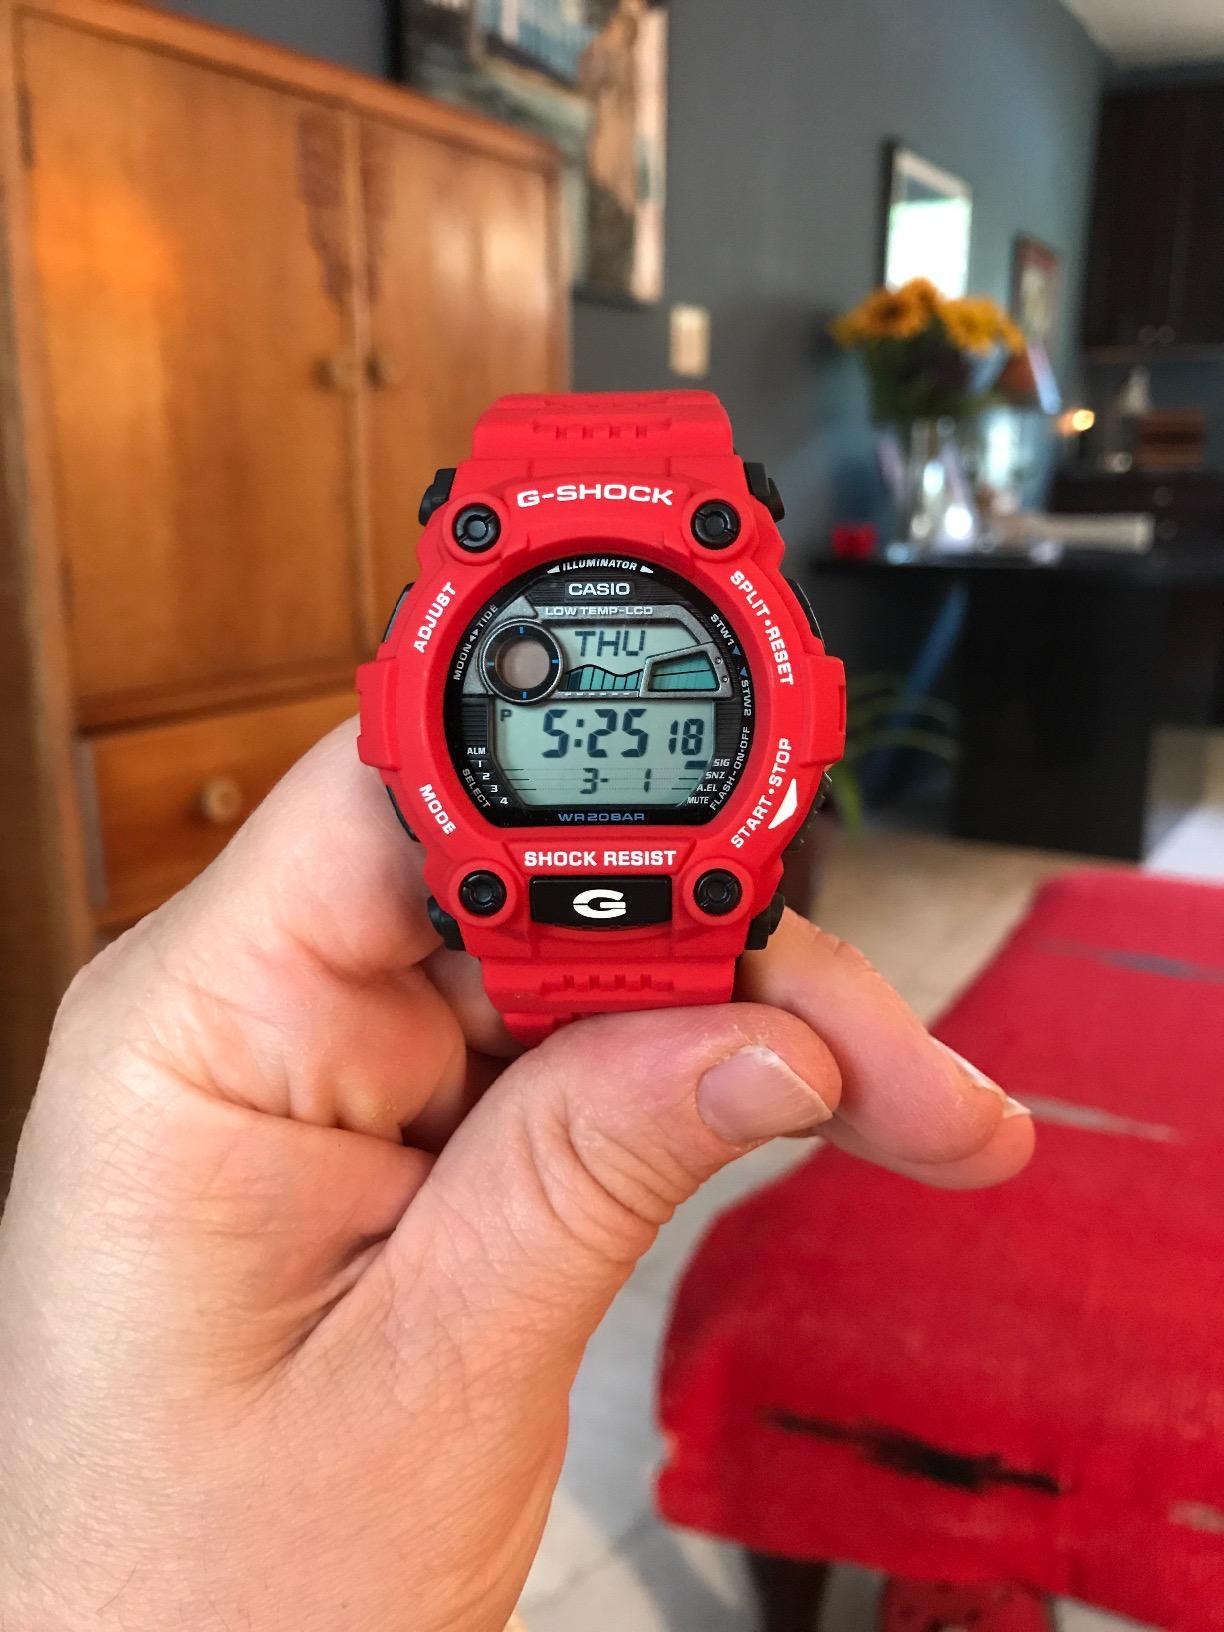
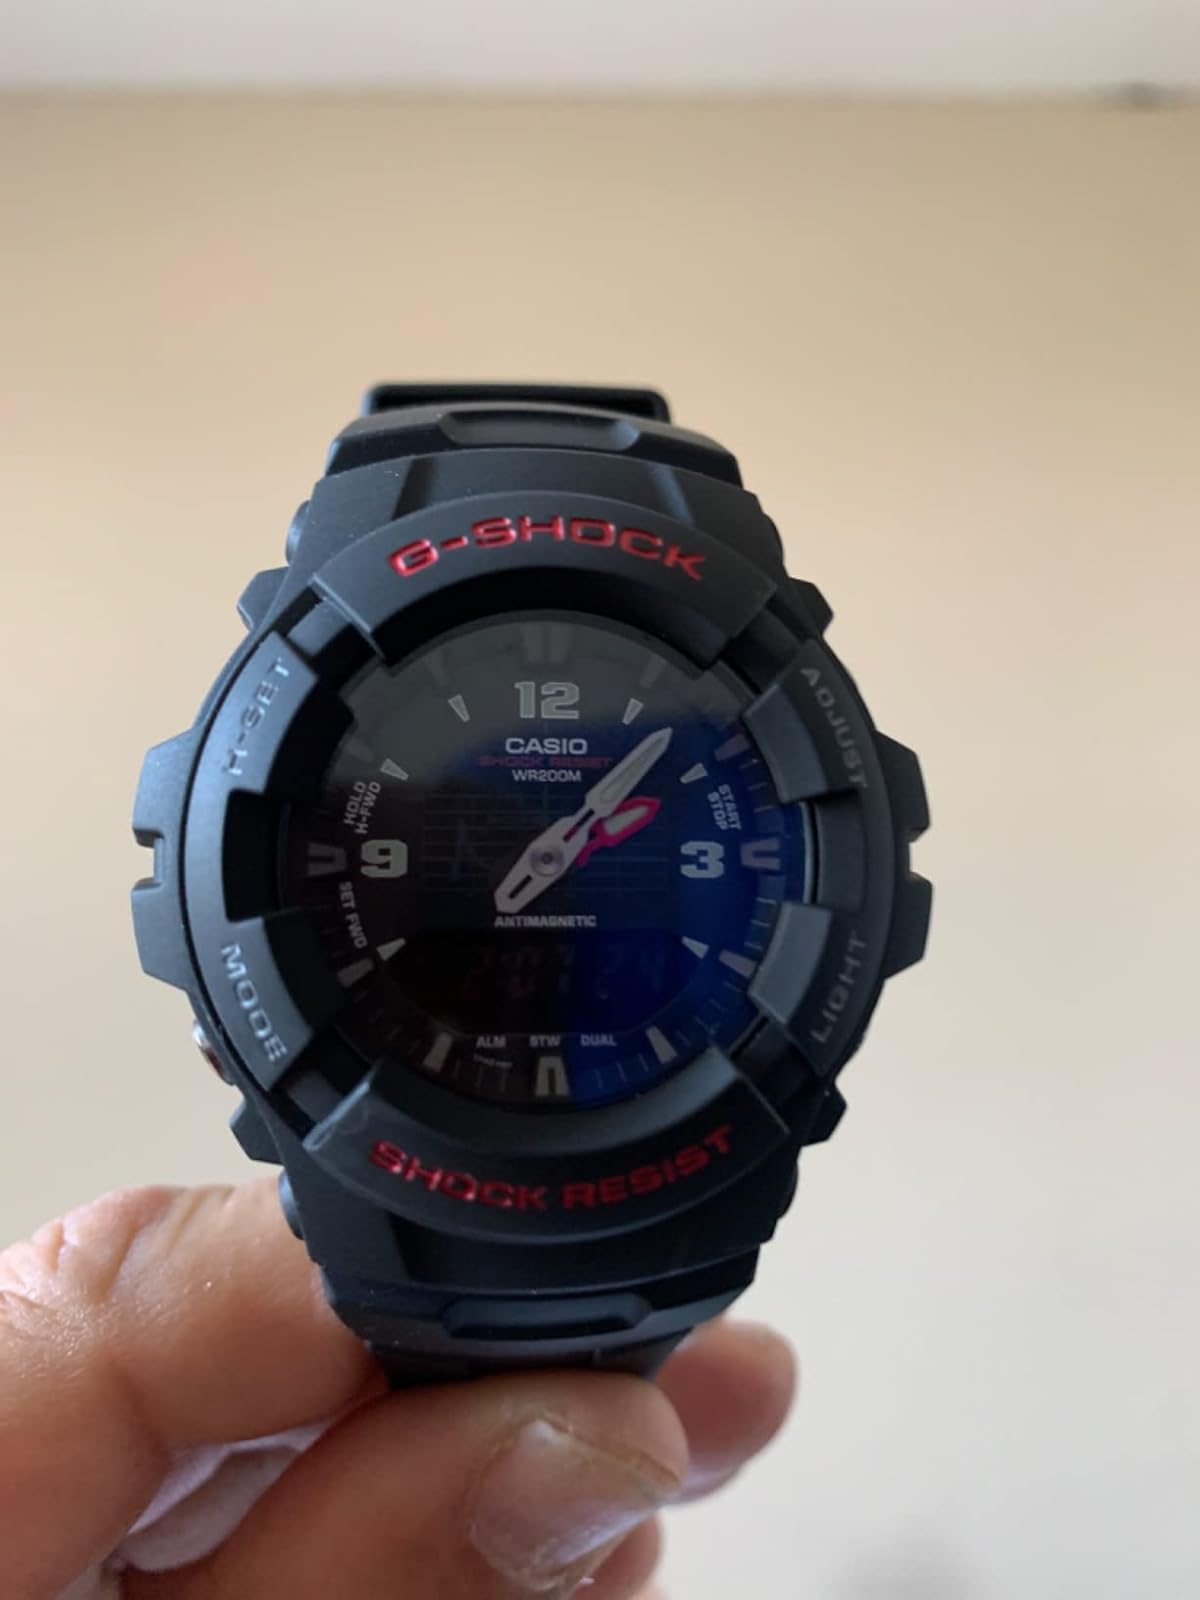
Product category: accessories_watch
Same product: no